Schloss Gripsholm

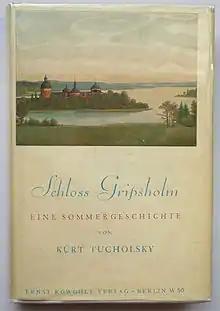
Cover of the original edition, Rowohlt,

Schloss Gripsholm: Eine Sommergeschichte (Gripsholm palace: A summer story) is the title of a story ("Erzählung") by Kurt Tucholsky, published in 1931. It is a love story with comic and melancholic elements, reminiscent of the author's first novel, "Rheinsberg: Ein Bilderbuch für Verliebte".